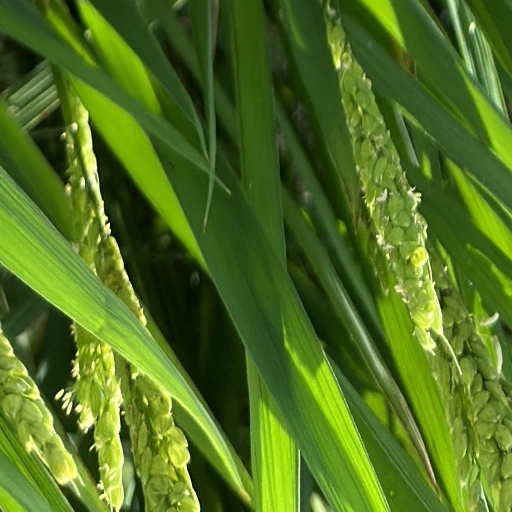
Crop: rice